Rukainiai

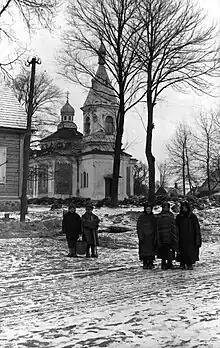
Orthodox church of the Protection of the Holy Virgin Rukainiai (1916)

Rukainiai is known from 1440 when Grand Duke Sigismund Kęstutaitis donated the village to the Archdiocese of Vilnius. Bishop Paweł Holszański, a member of the Lithuanian princely Olshanski family, sponsored the construction of a wooden church in 1538. In the 18th century, there was a parochial school in Rukainiai. The church was destroyed during the French invasion of Russia in 1812. It was replaced by a Romantic style stone church built in 1823, the Church of St. Michael the Archangel. Paweł Ksawery Brzostowski, famous as the founder of the Republic of Paulava, served as a priest in the newly built church.